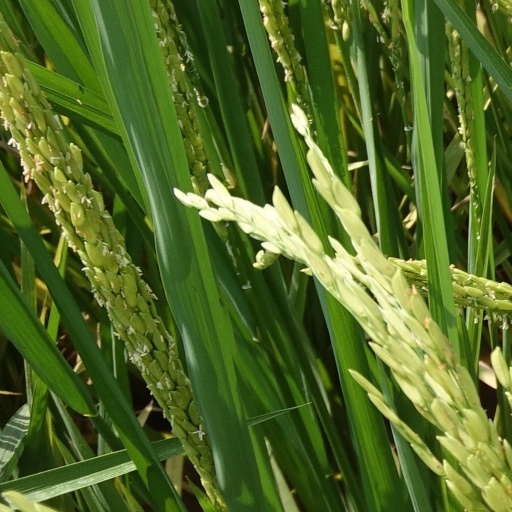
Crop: rice